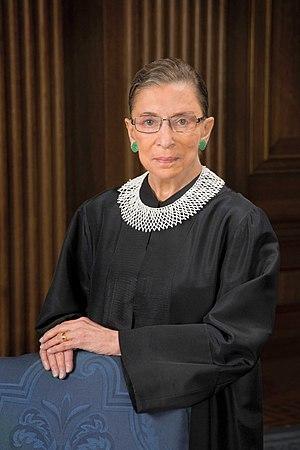
Un juge assesseur de la Cour suprême des États-Unis désigne un membre de la Cour suprême des États-Unis autre que le juge en chef des États-Unis. Le nombre de ces juges est déterminé par le Congrès des États-Unis et est actuellement fixé à huit par le Judiciary Act of 1869.
Le prix des quatre libertés de Roosevelt est une distinction décernée annuellement à des hommes et femmes dont les accomplissements ont démontré un engagement envers les principes que le Président Franklin Delano Roosevelt a proclamés dans son discours historique devant le Congrès le 6 janvier 1941, comme essentiels à la démocratie : la liberté d'expression, liberté de religion, être à l'abri du besoin, être à l'abri de la peur. La remise du prix est organisée un an sur deux à New York, à l'Institut Franklin et Eleanor Roosevelt et à Middelbourg aux Pays-Bas, au Roosevelt Stichting.